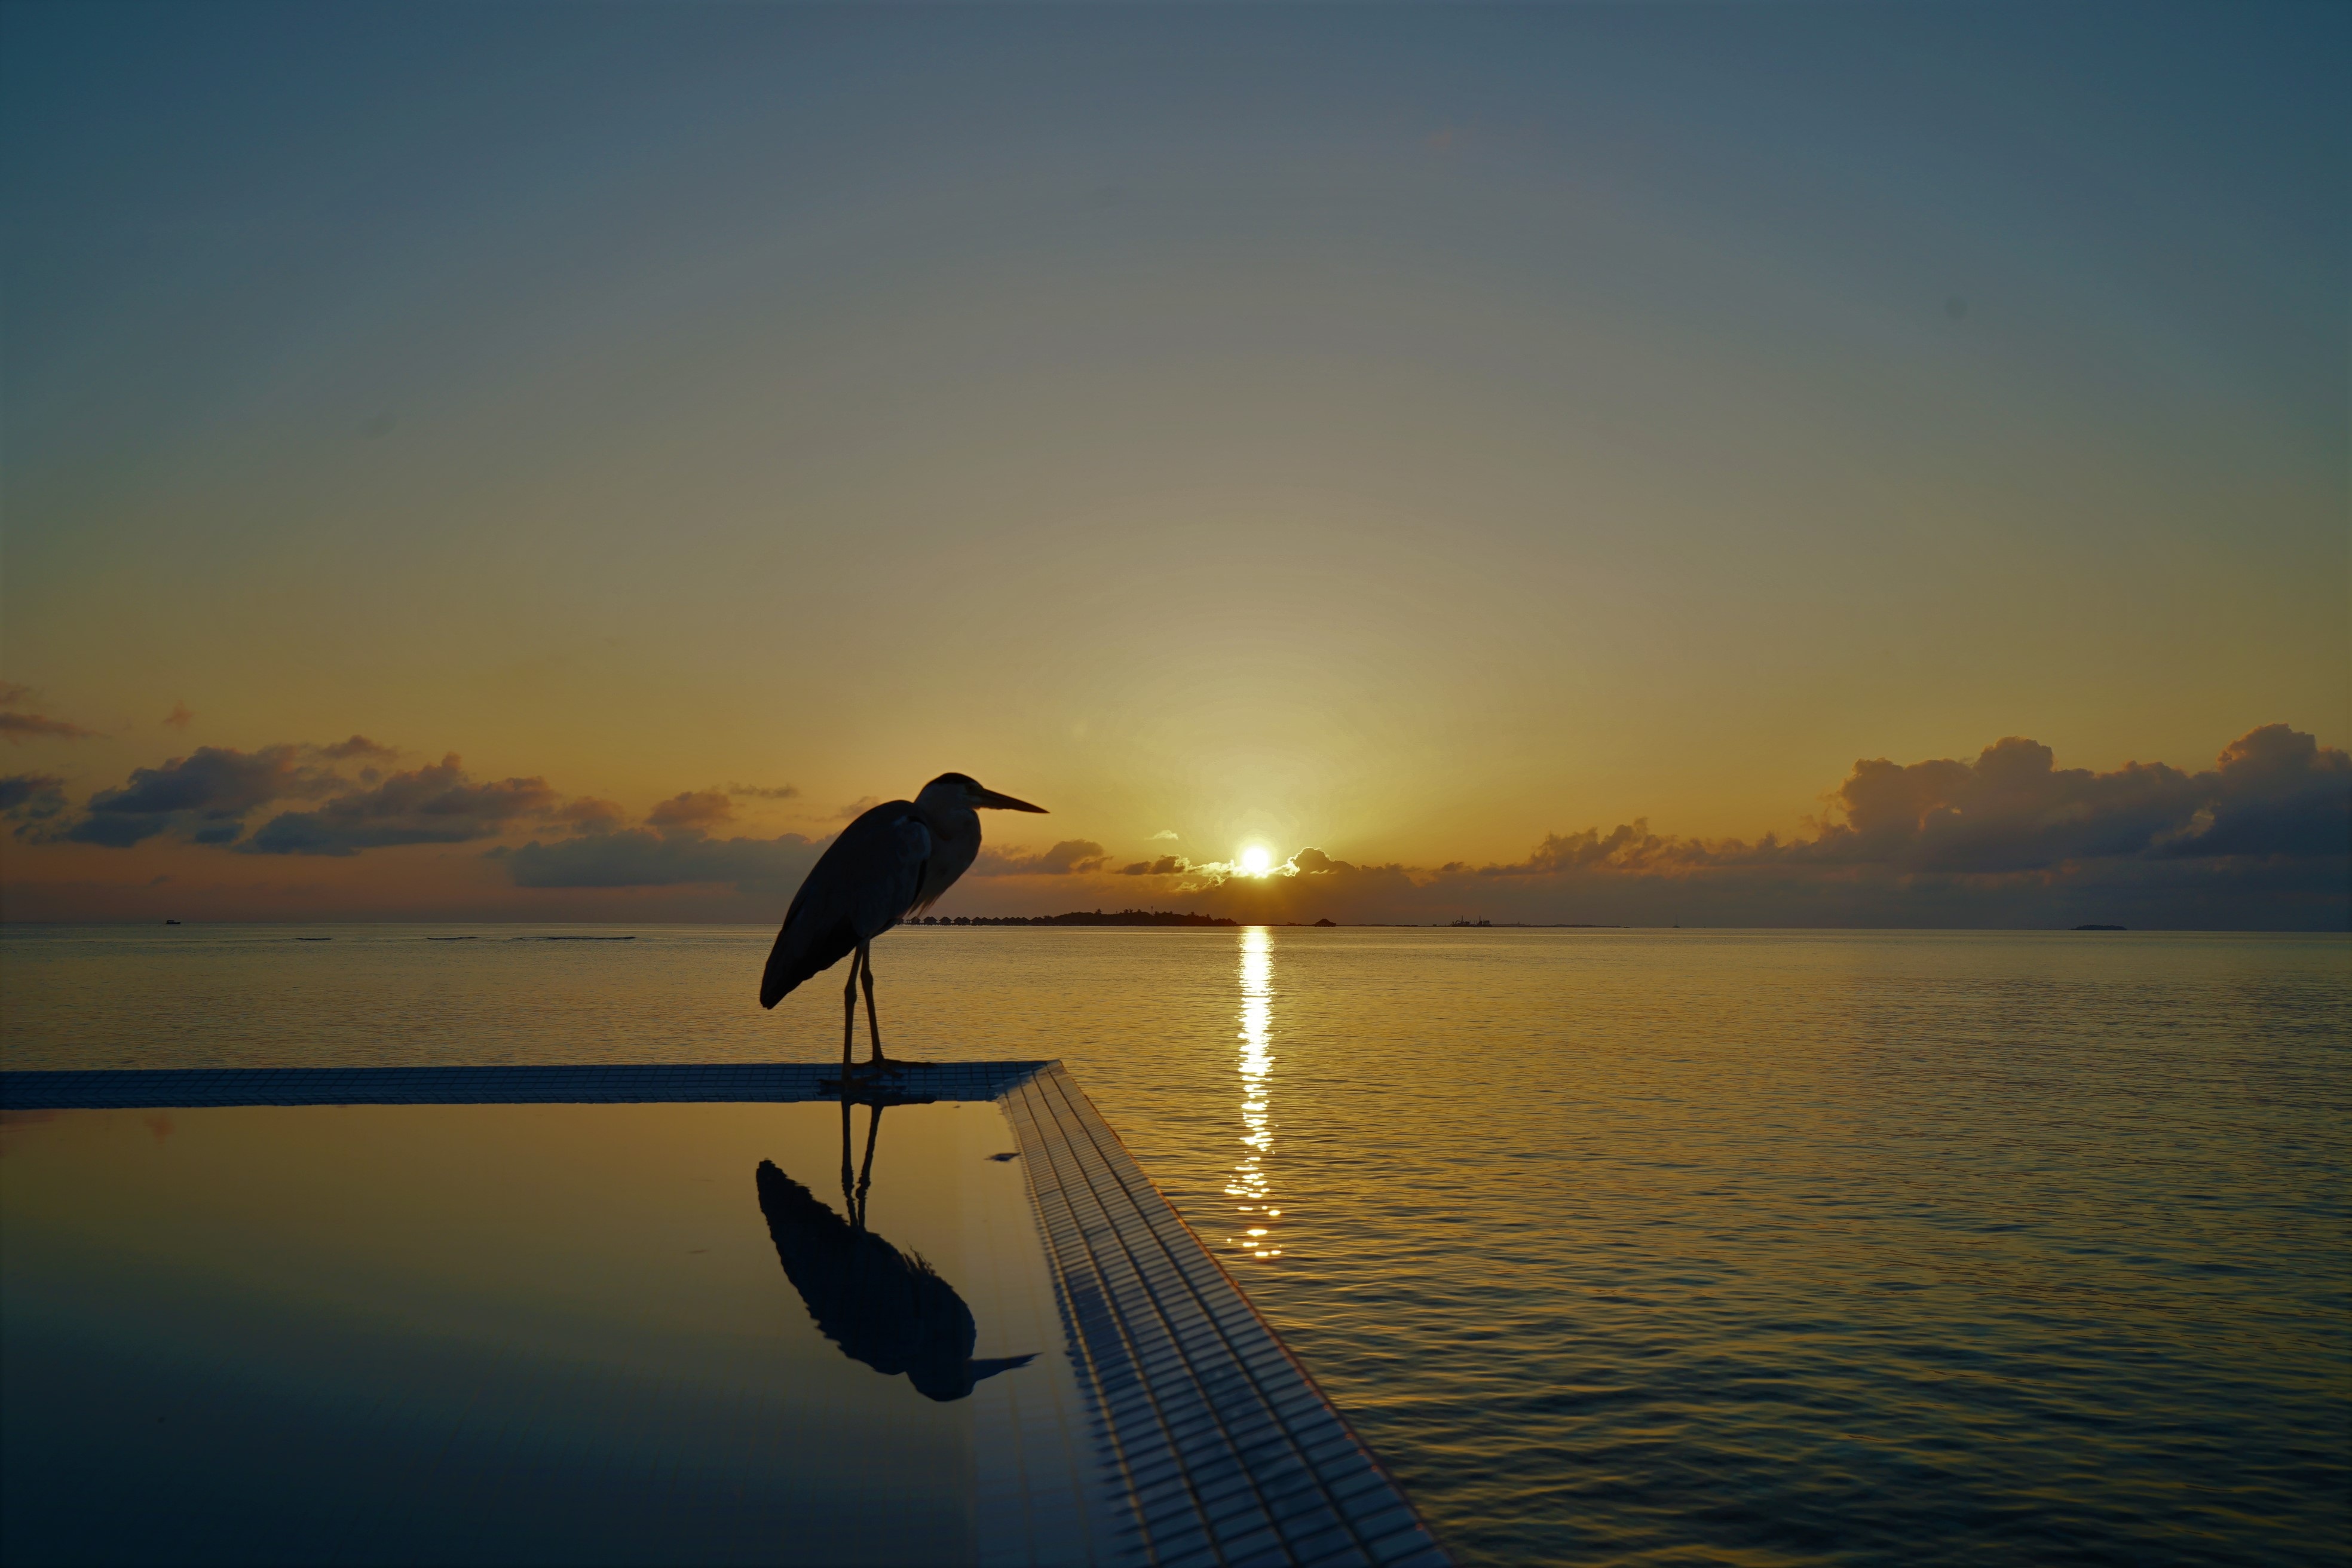
beach, sea, coast, ocean, horizon, bird, light, sky, sunshine, sun, sunrise, sunset, sunlight, morning, shore, wave, lake, dawn, dusk, evening, reflection, bay, solar, new, warmth, maldives, atmospheric phenomenon